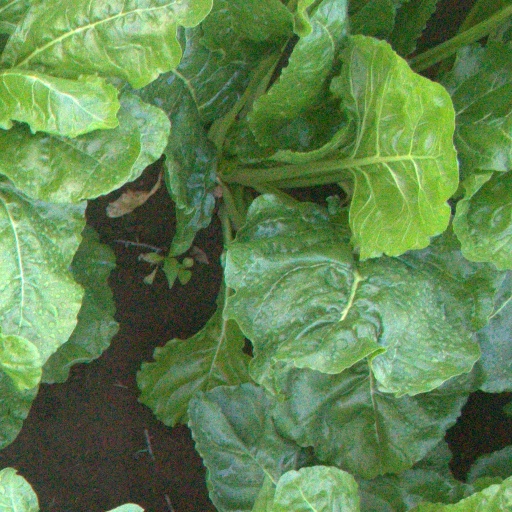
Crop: sugar beet